St Rufus Church

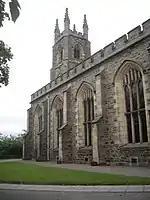
The south side of St Rufus Church, showing four of its five arch-pointed windows, with the tower rising in the background

St Rufus Church is mainly rubble-built, with sandstone ashlar detailing, and a slate roof. Its five-bay north and south sides are buttressed, with crenellated walls and hoodmoulded pointed-arch windows with transoms and tracery and coloured glass, and with wide crowstepped gables at either end.